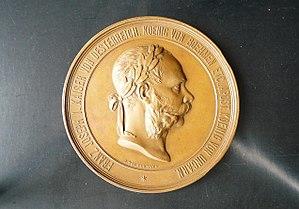
Côté face de la médaille frappée à Vienne lors de l'exposition universelle de 1873 (2e essai éclairage)